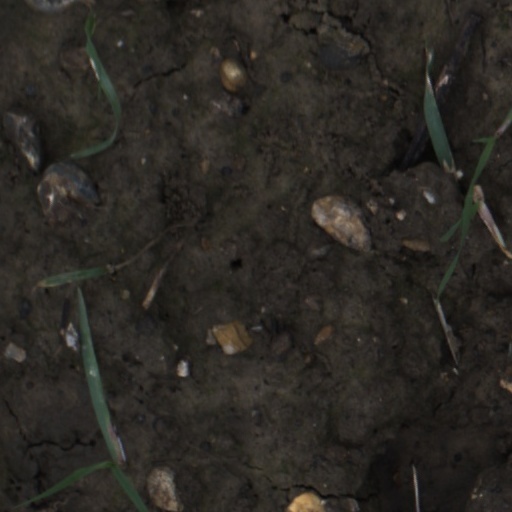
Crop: wheat